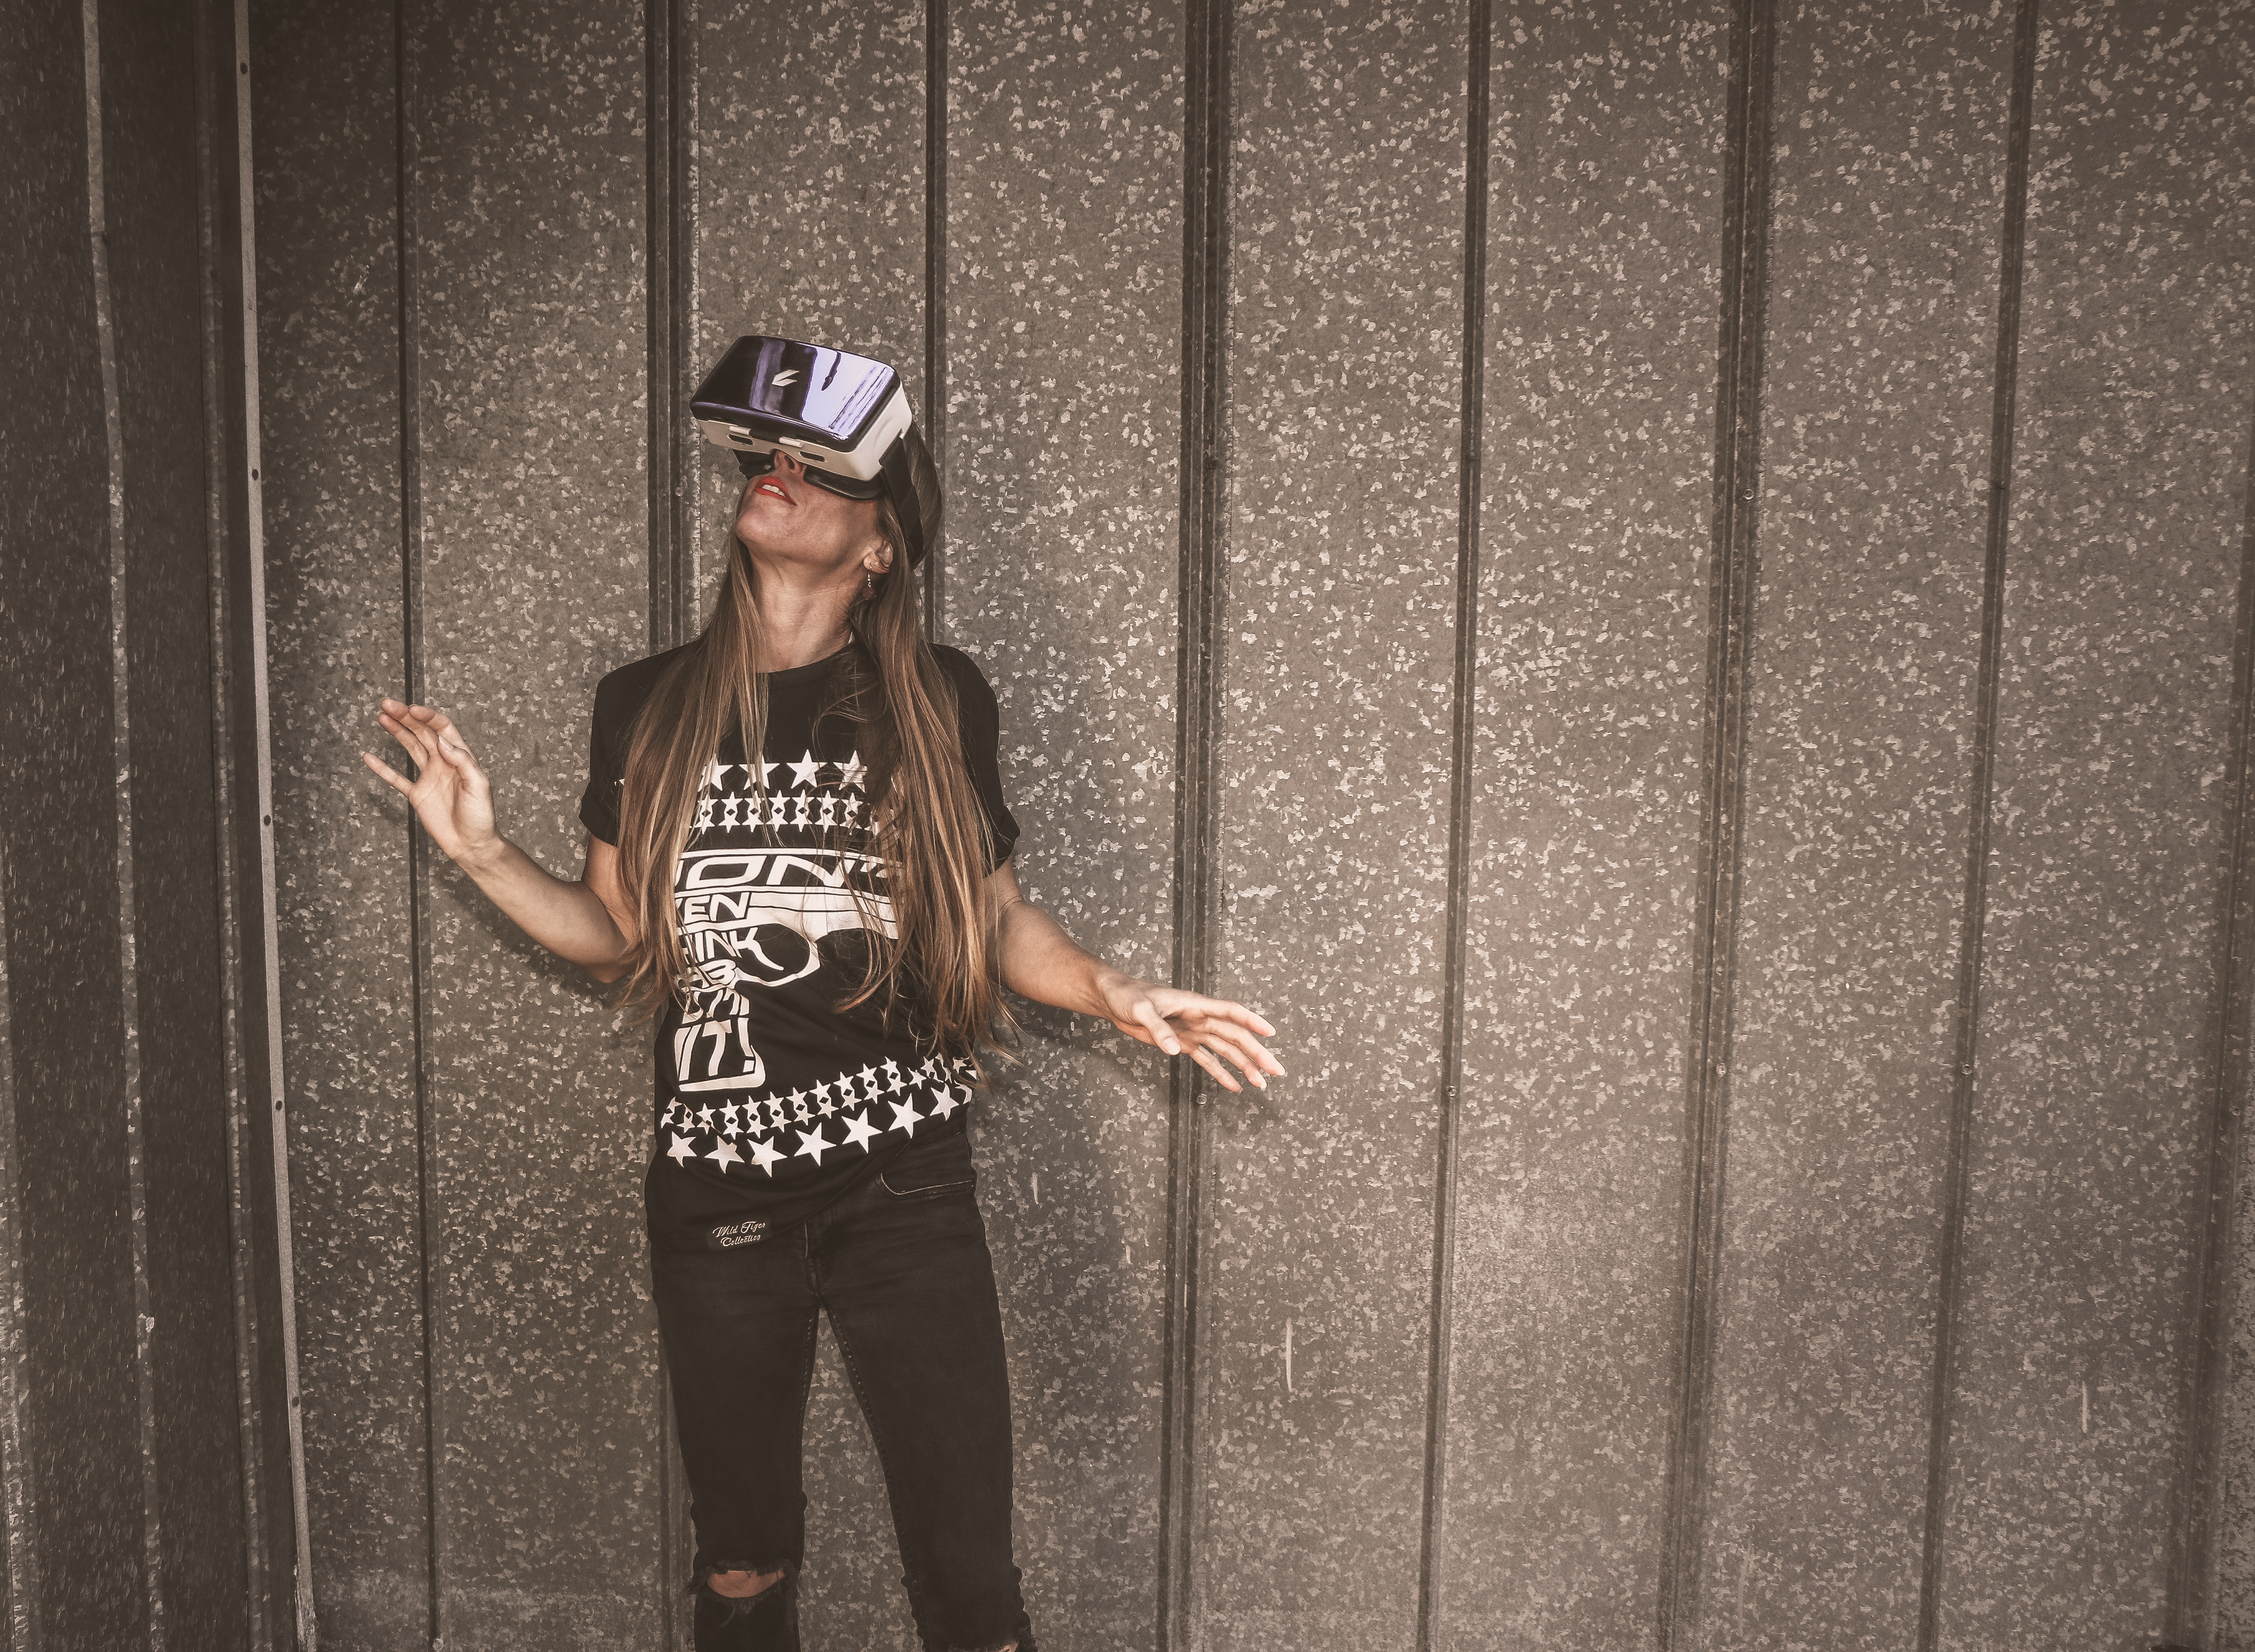
standing, cool, wall, snapshot, photography, fashion, fun, headgear, photo shoot, t shirt, glasses, wood, cap, flash photography, denim